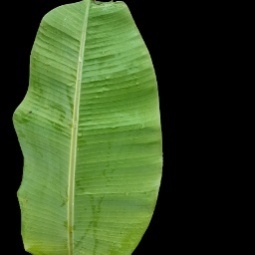
Label: Healthy